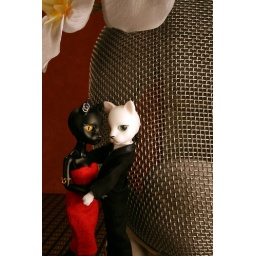
Elfdoll black Catsy Girl and white Catsy Boy in Nero Wolfe mystery setting